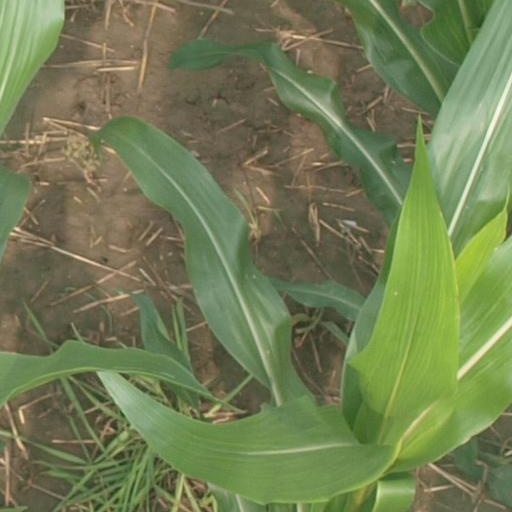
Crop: maize; corn